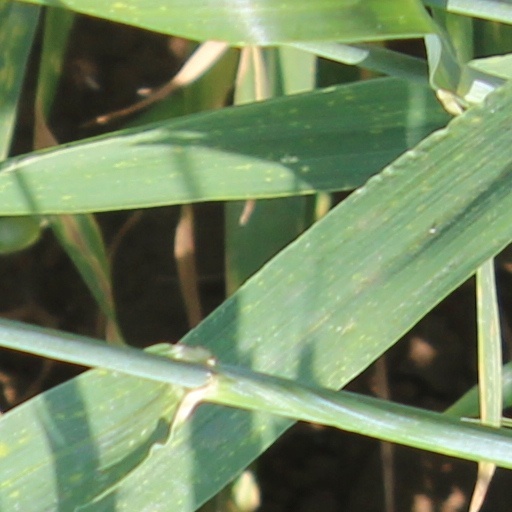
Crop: wheat